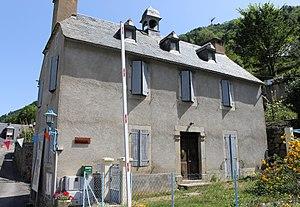
Mairie de Camparan (Hautes-Pyrénées)
Camparan est une commune française située dans le département des Hautes-Pyrénées, en région Occitanie.